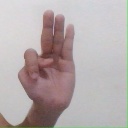
अक्षर: भ